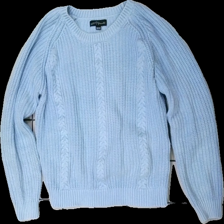
View: front
Type: Sweater
Category: Children
Brand: Not in the list
Brand text on label: xoxo friends
Colors: Blue
Material: 100% cotton
Cut: Regular
Size: 158
Season: All
Stains: Major
Damage location: top center
Damage 2 location: middle center
Damage 3: fläck på arm
Damage 3 location: middle right
Price range: <50
Recommended usage: Export
Description: blå tröja med stickat mönster. gul fläck på höger armbåge